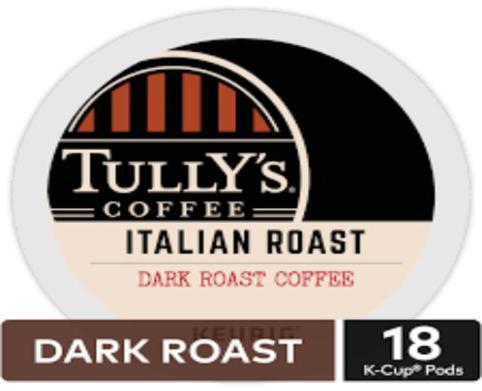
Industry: Food